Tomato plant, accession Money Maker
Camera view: vertical (180 deg); turntable rotation: 120 degrees
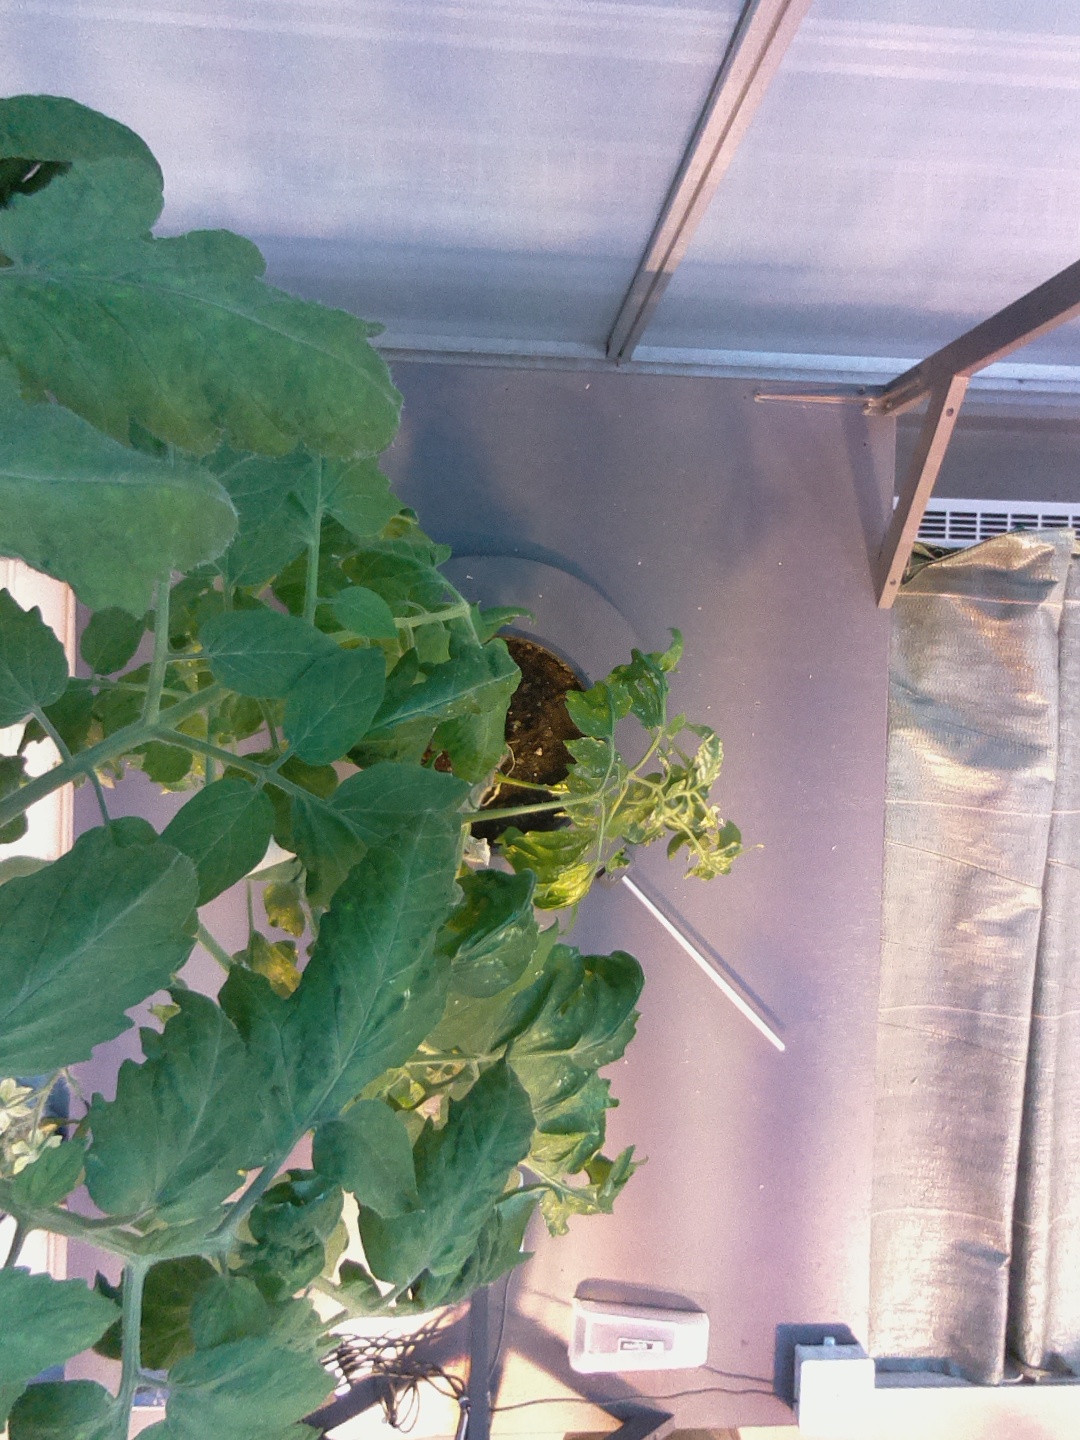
BBCH growth stage 70: Fruits at the main stem or branches visibles